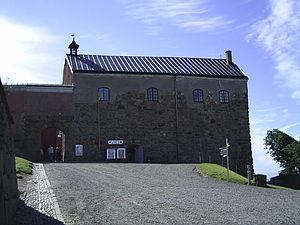
Le Länsmuseet Varberg se situe dans la forteresse de Varberg en Varberg, Suède. Les pièces les plus connues du musée sont l’homme de Bocksten et le bouton qui, selon la légende, a tué Charles XII de Suède.